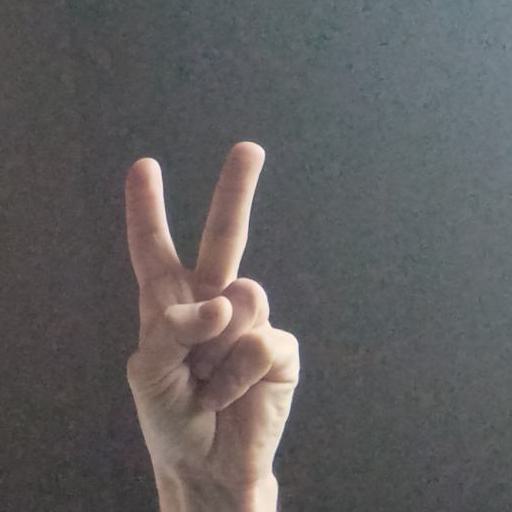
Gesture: peace